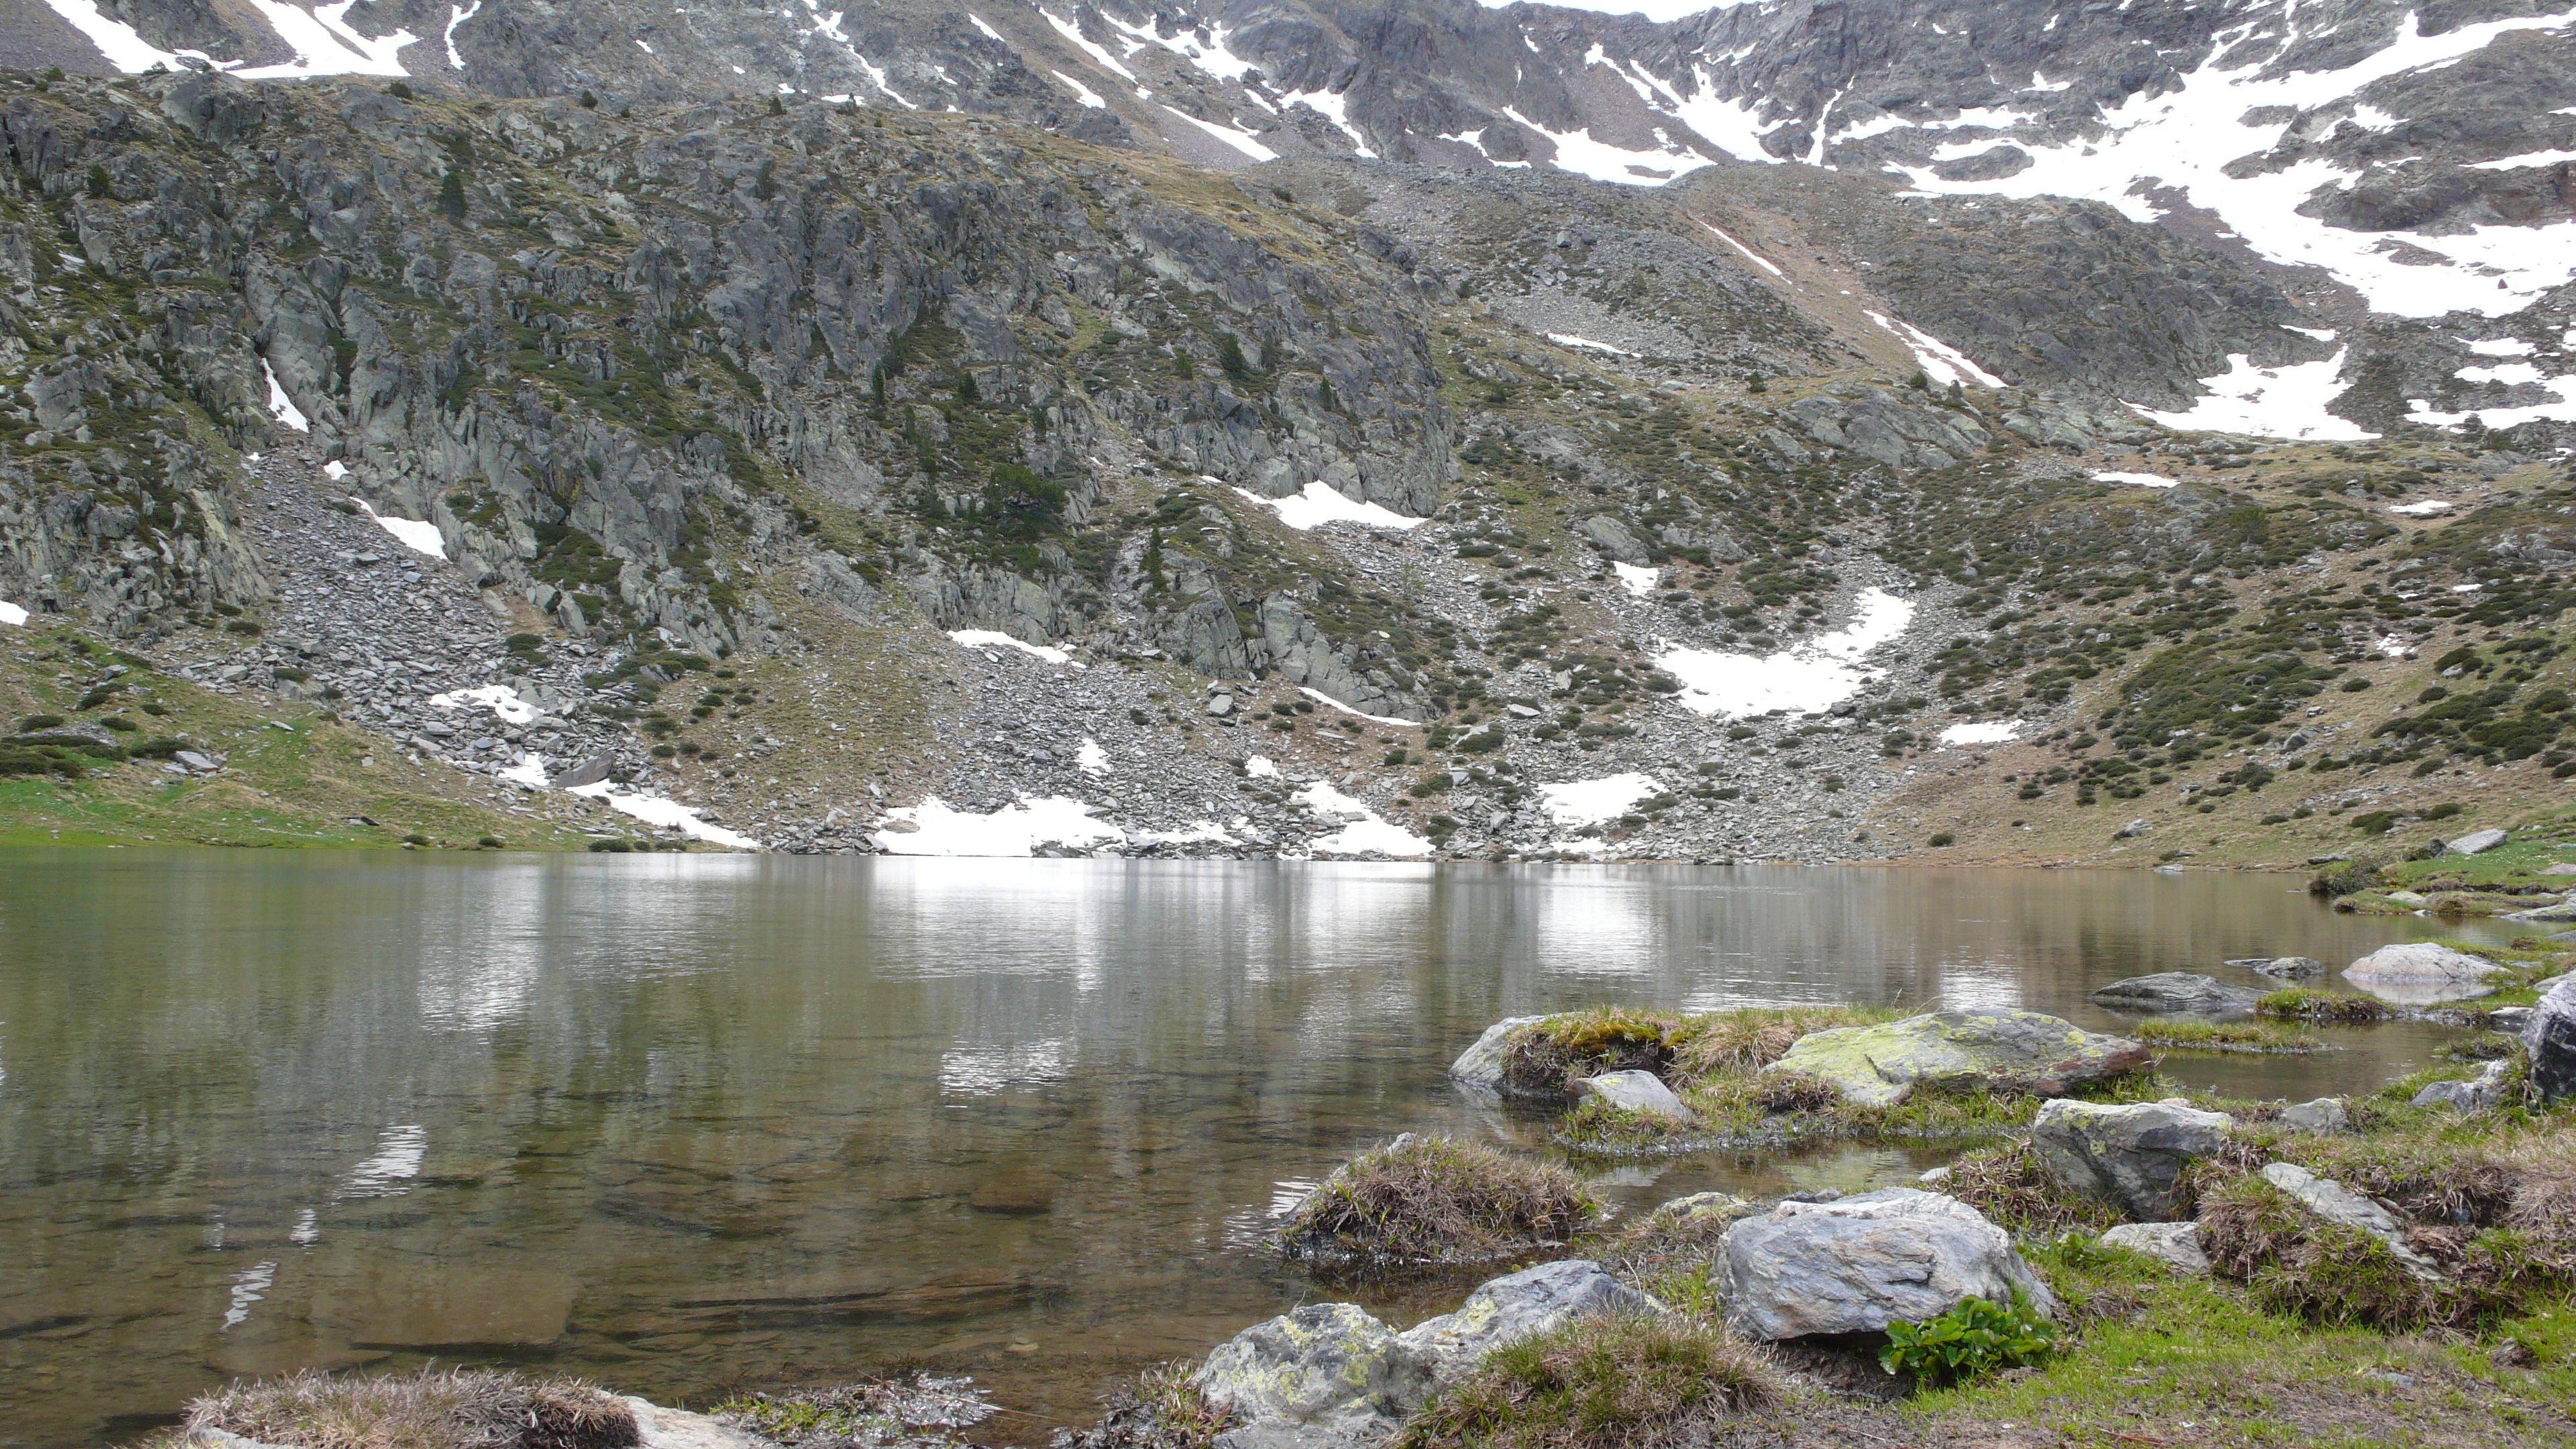
landscape, water, nature, wilderness, mountain, lake, valley, mountain range, stream, holiday, flowers, mountains, mountain lake, plateau, loch, ecosystem, pyrenees, moraine, tarn, midi pyrenees, andorra, geological phenomenon